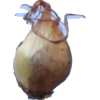
Label: onion